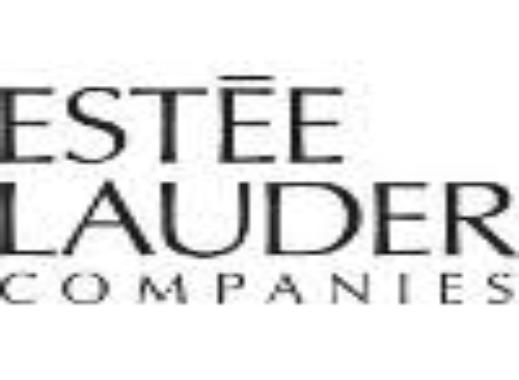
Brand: Estee Lauder
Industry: Necessities